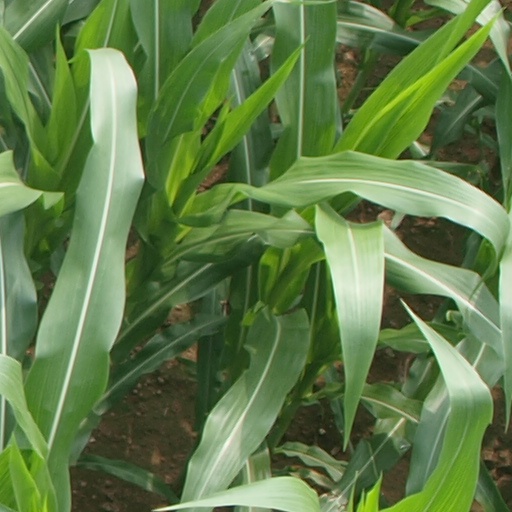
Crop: maize; corn